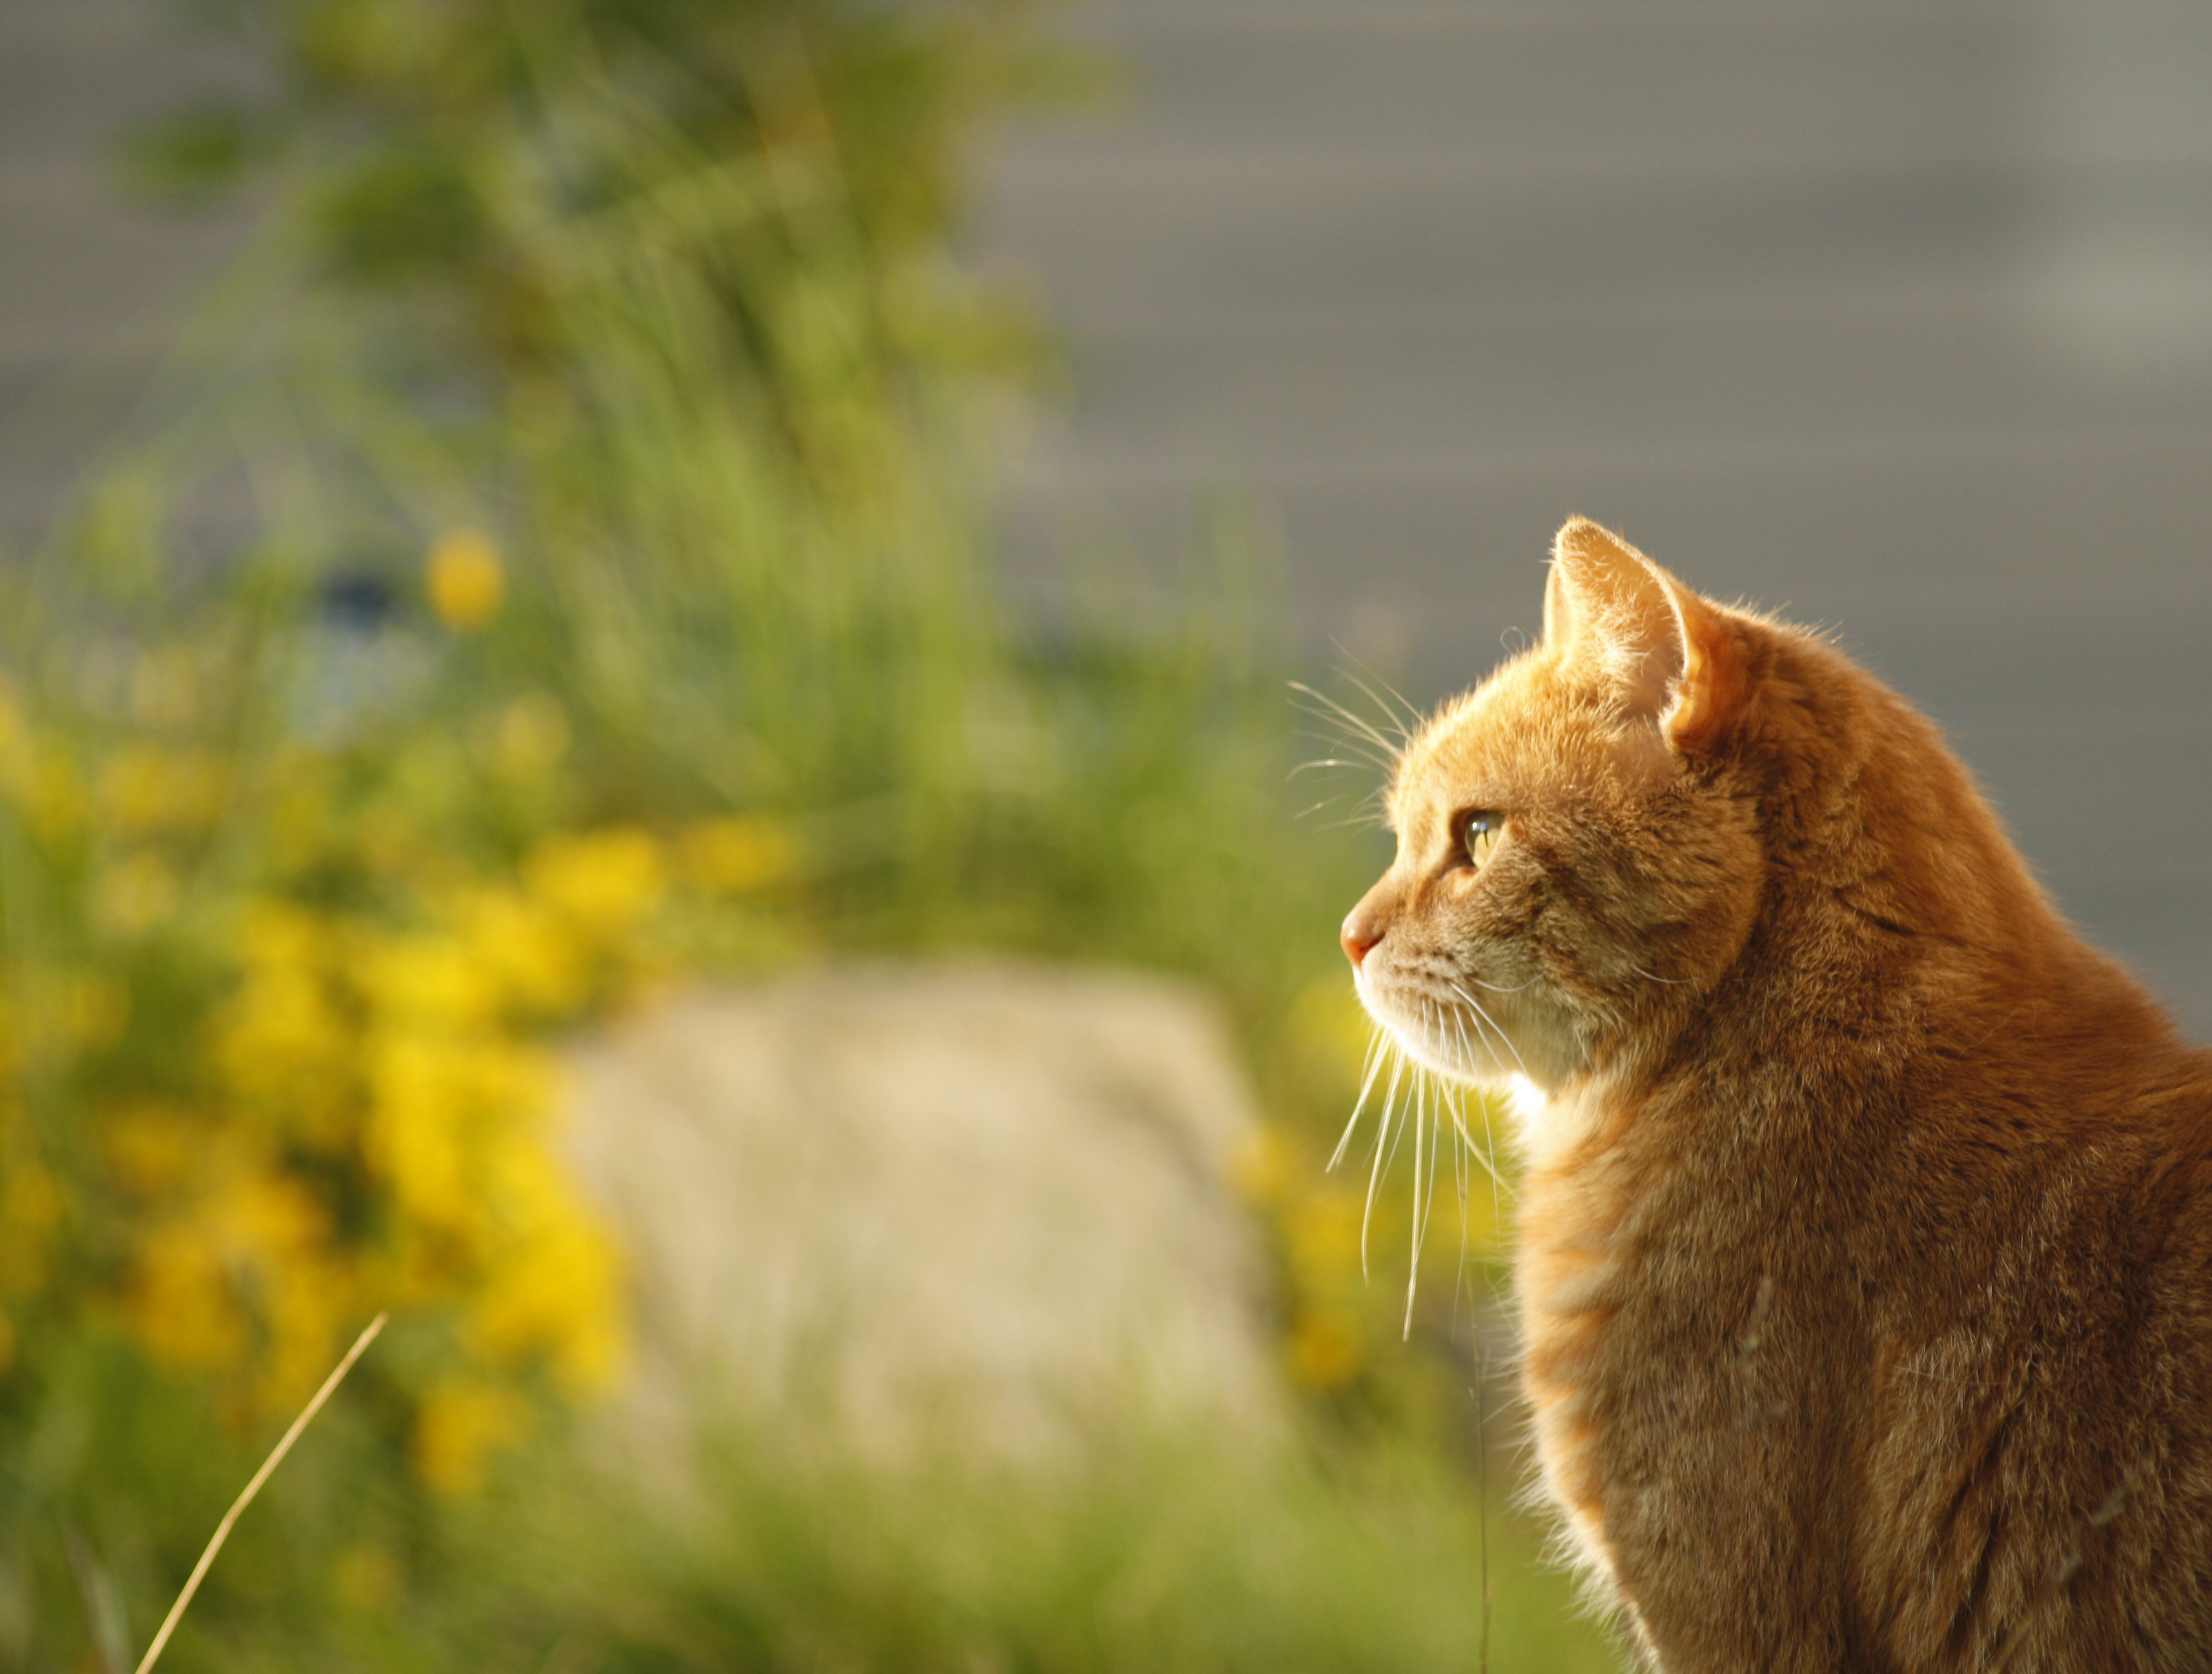
grass, sun, prairie, animal, cute, summer, wildlife, pet, fur, young, kitten, cat, feline, mammal, garden, fauna, outdoors, whiskers, kitty, vertebrate, domestic, adorable, wild cat, small to medium sized cats, cat like mammal